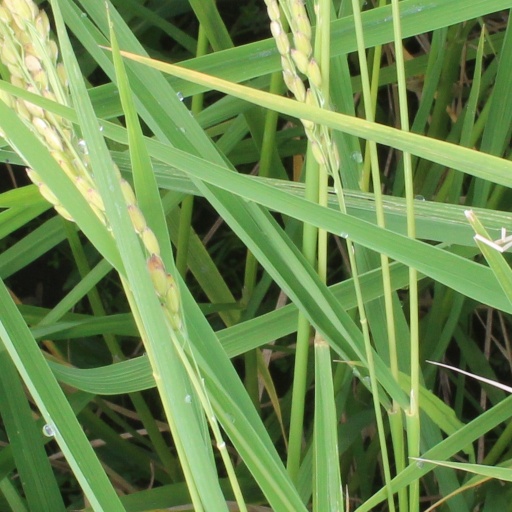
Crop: rice